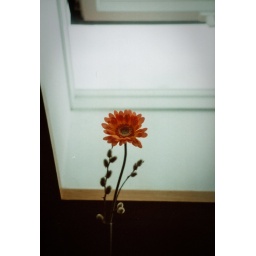
in the summertime by zorki 4 rangefinde flower in front of a window